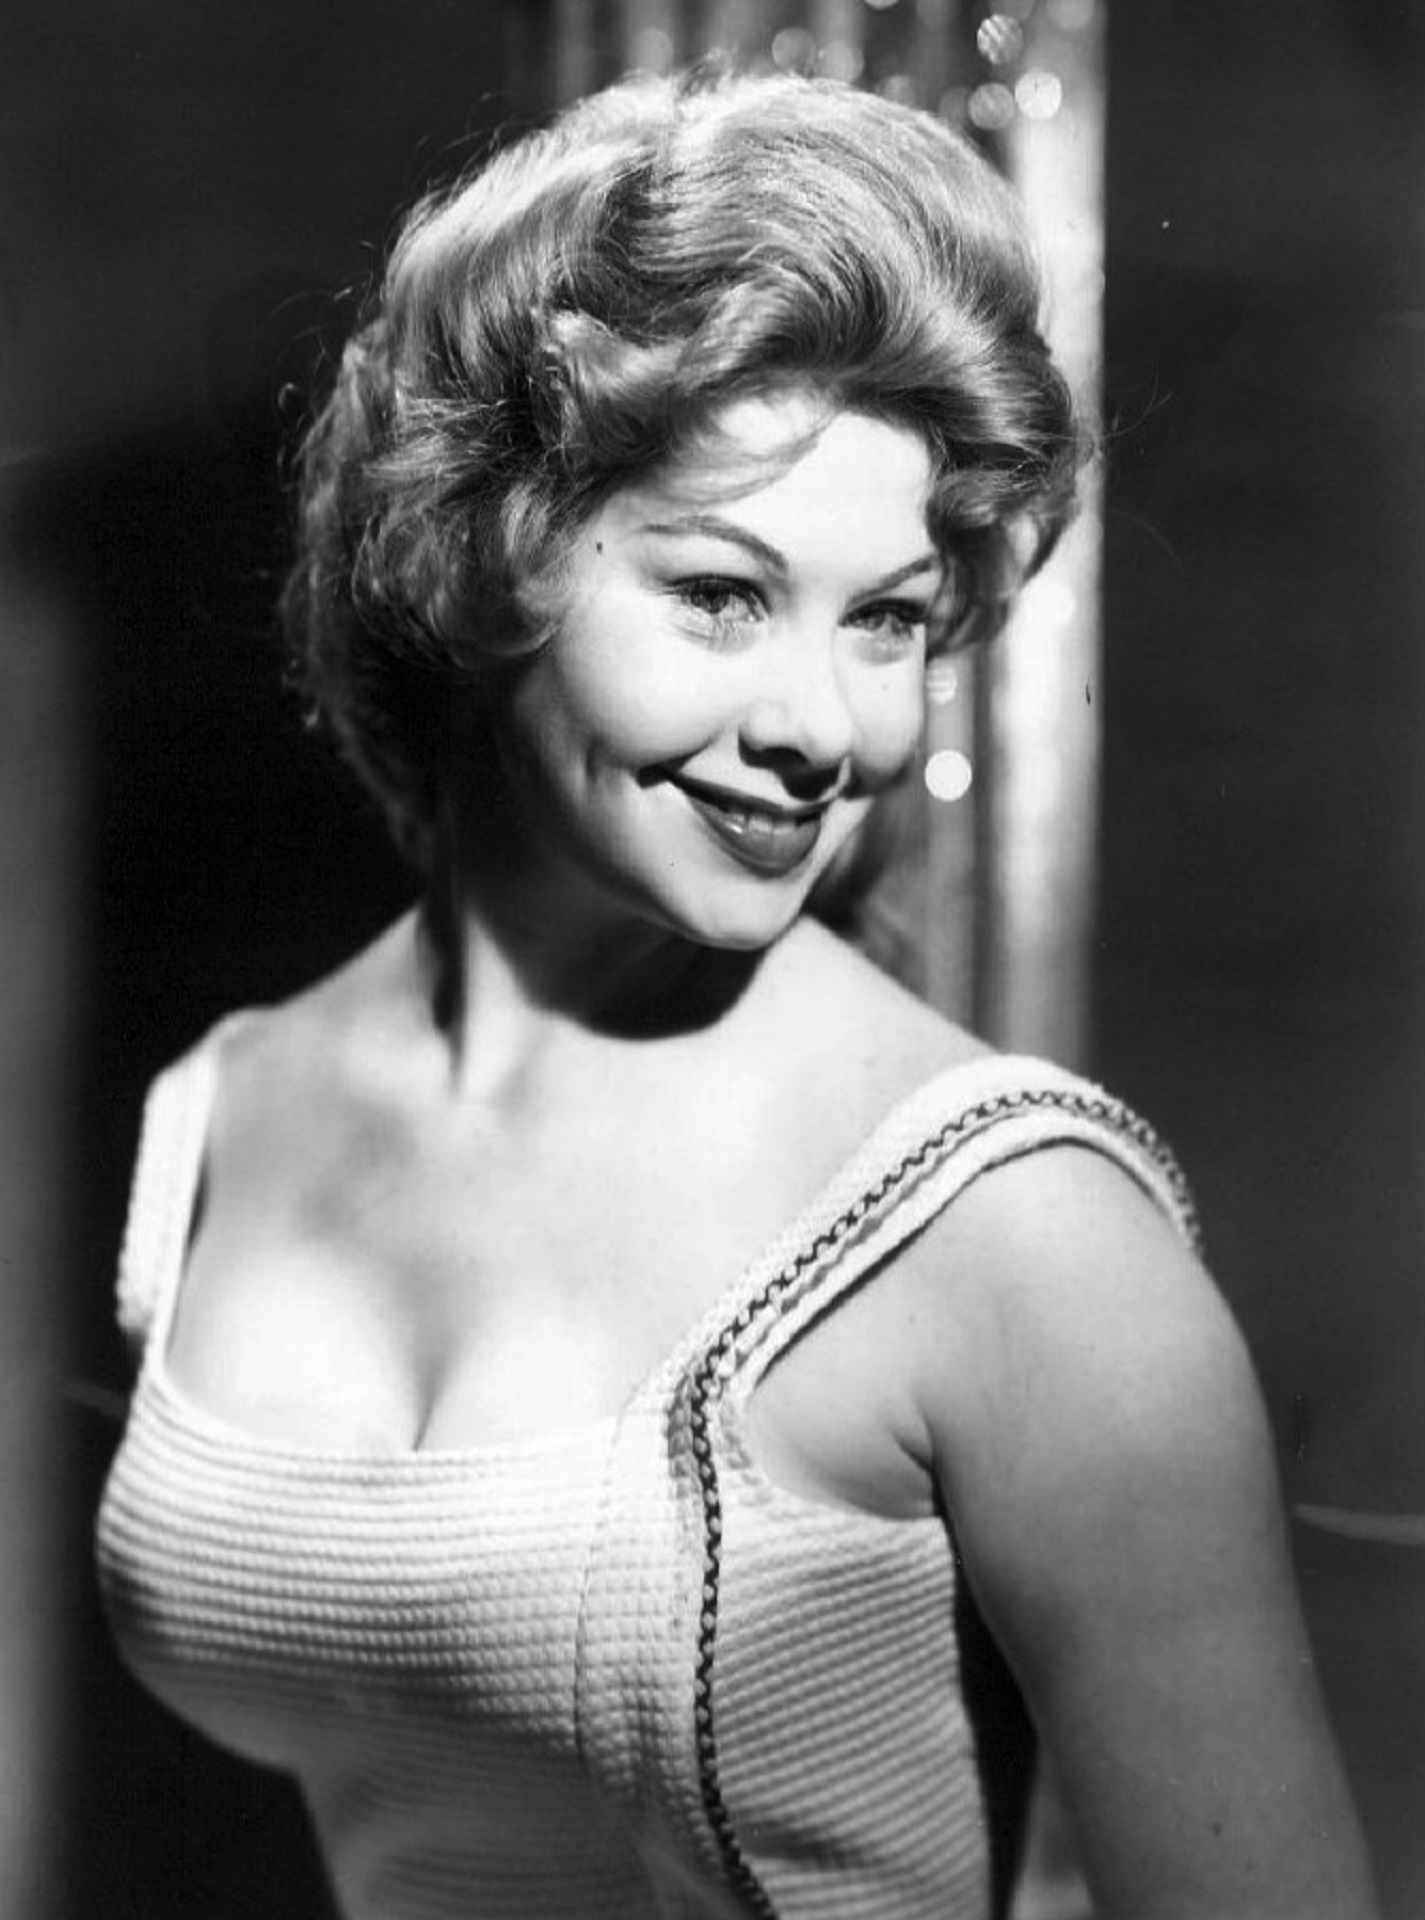
person, black and white, woman, hair, photography, hollywood, singer, portrait, model, fashion, monochrome, lady, hairstyle, long hair, drama, stage, beauty, cinema, films, broadway, movies, actress, comedy, photo shoot, brown hair, monochrome photography, portrait photography, art model, supermodel, motion pictures, sue ane langdon, radio city musical hall